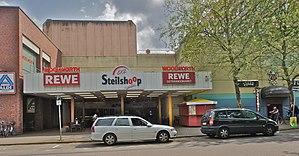
Hambourg (Steilshoop), Allemagne: Entrée nord du centre commercial